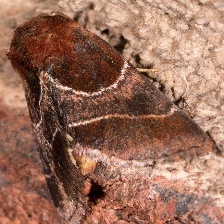
Species: ARCIGERA FLOWER MOTH